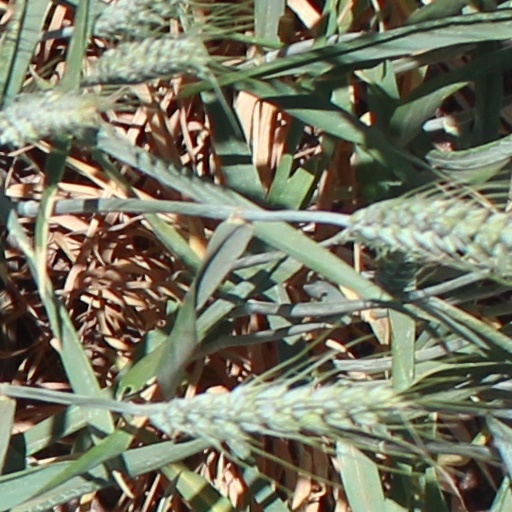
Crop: wheat